Pickhandle barracuda

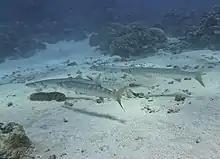
Queensland

The silver body of the pickhandle barracuda is outlined with approximately 20 wavy bars along the body of the fish, along with the dark marks. These dark markings fade under preservation. The tail fin is yellow in colour. Like many other barracuda, the jaws have an underbite.